Britannia Airways

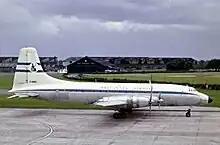
Britannia Airways Bristol Britannia 102 at Manchester Airport in 1965

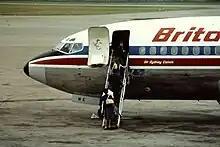
Boeing 737 at East Midlands Airport in 1982

On 16 August 1964, the airline was rebranded, becoming "Britannia Airways"; this name was adopted to coincide with re-equipping with ex-British Overseas Airways Corporation (BOAC) Bristol Britannia turboprop airliners to replace the Constellations. The type would not be used for long however; during December 1970, the last remaining Britannia 102 was withdrawn from service, consequently, the airline became an all-jet operator at this point. During the late 1960s, Britannia became the first charter airline to offer assigned seating, as well as hot in-flight meals.